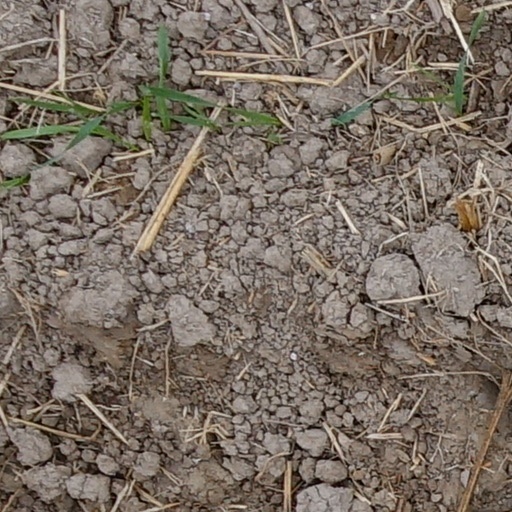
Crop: wheat